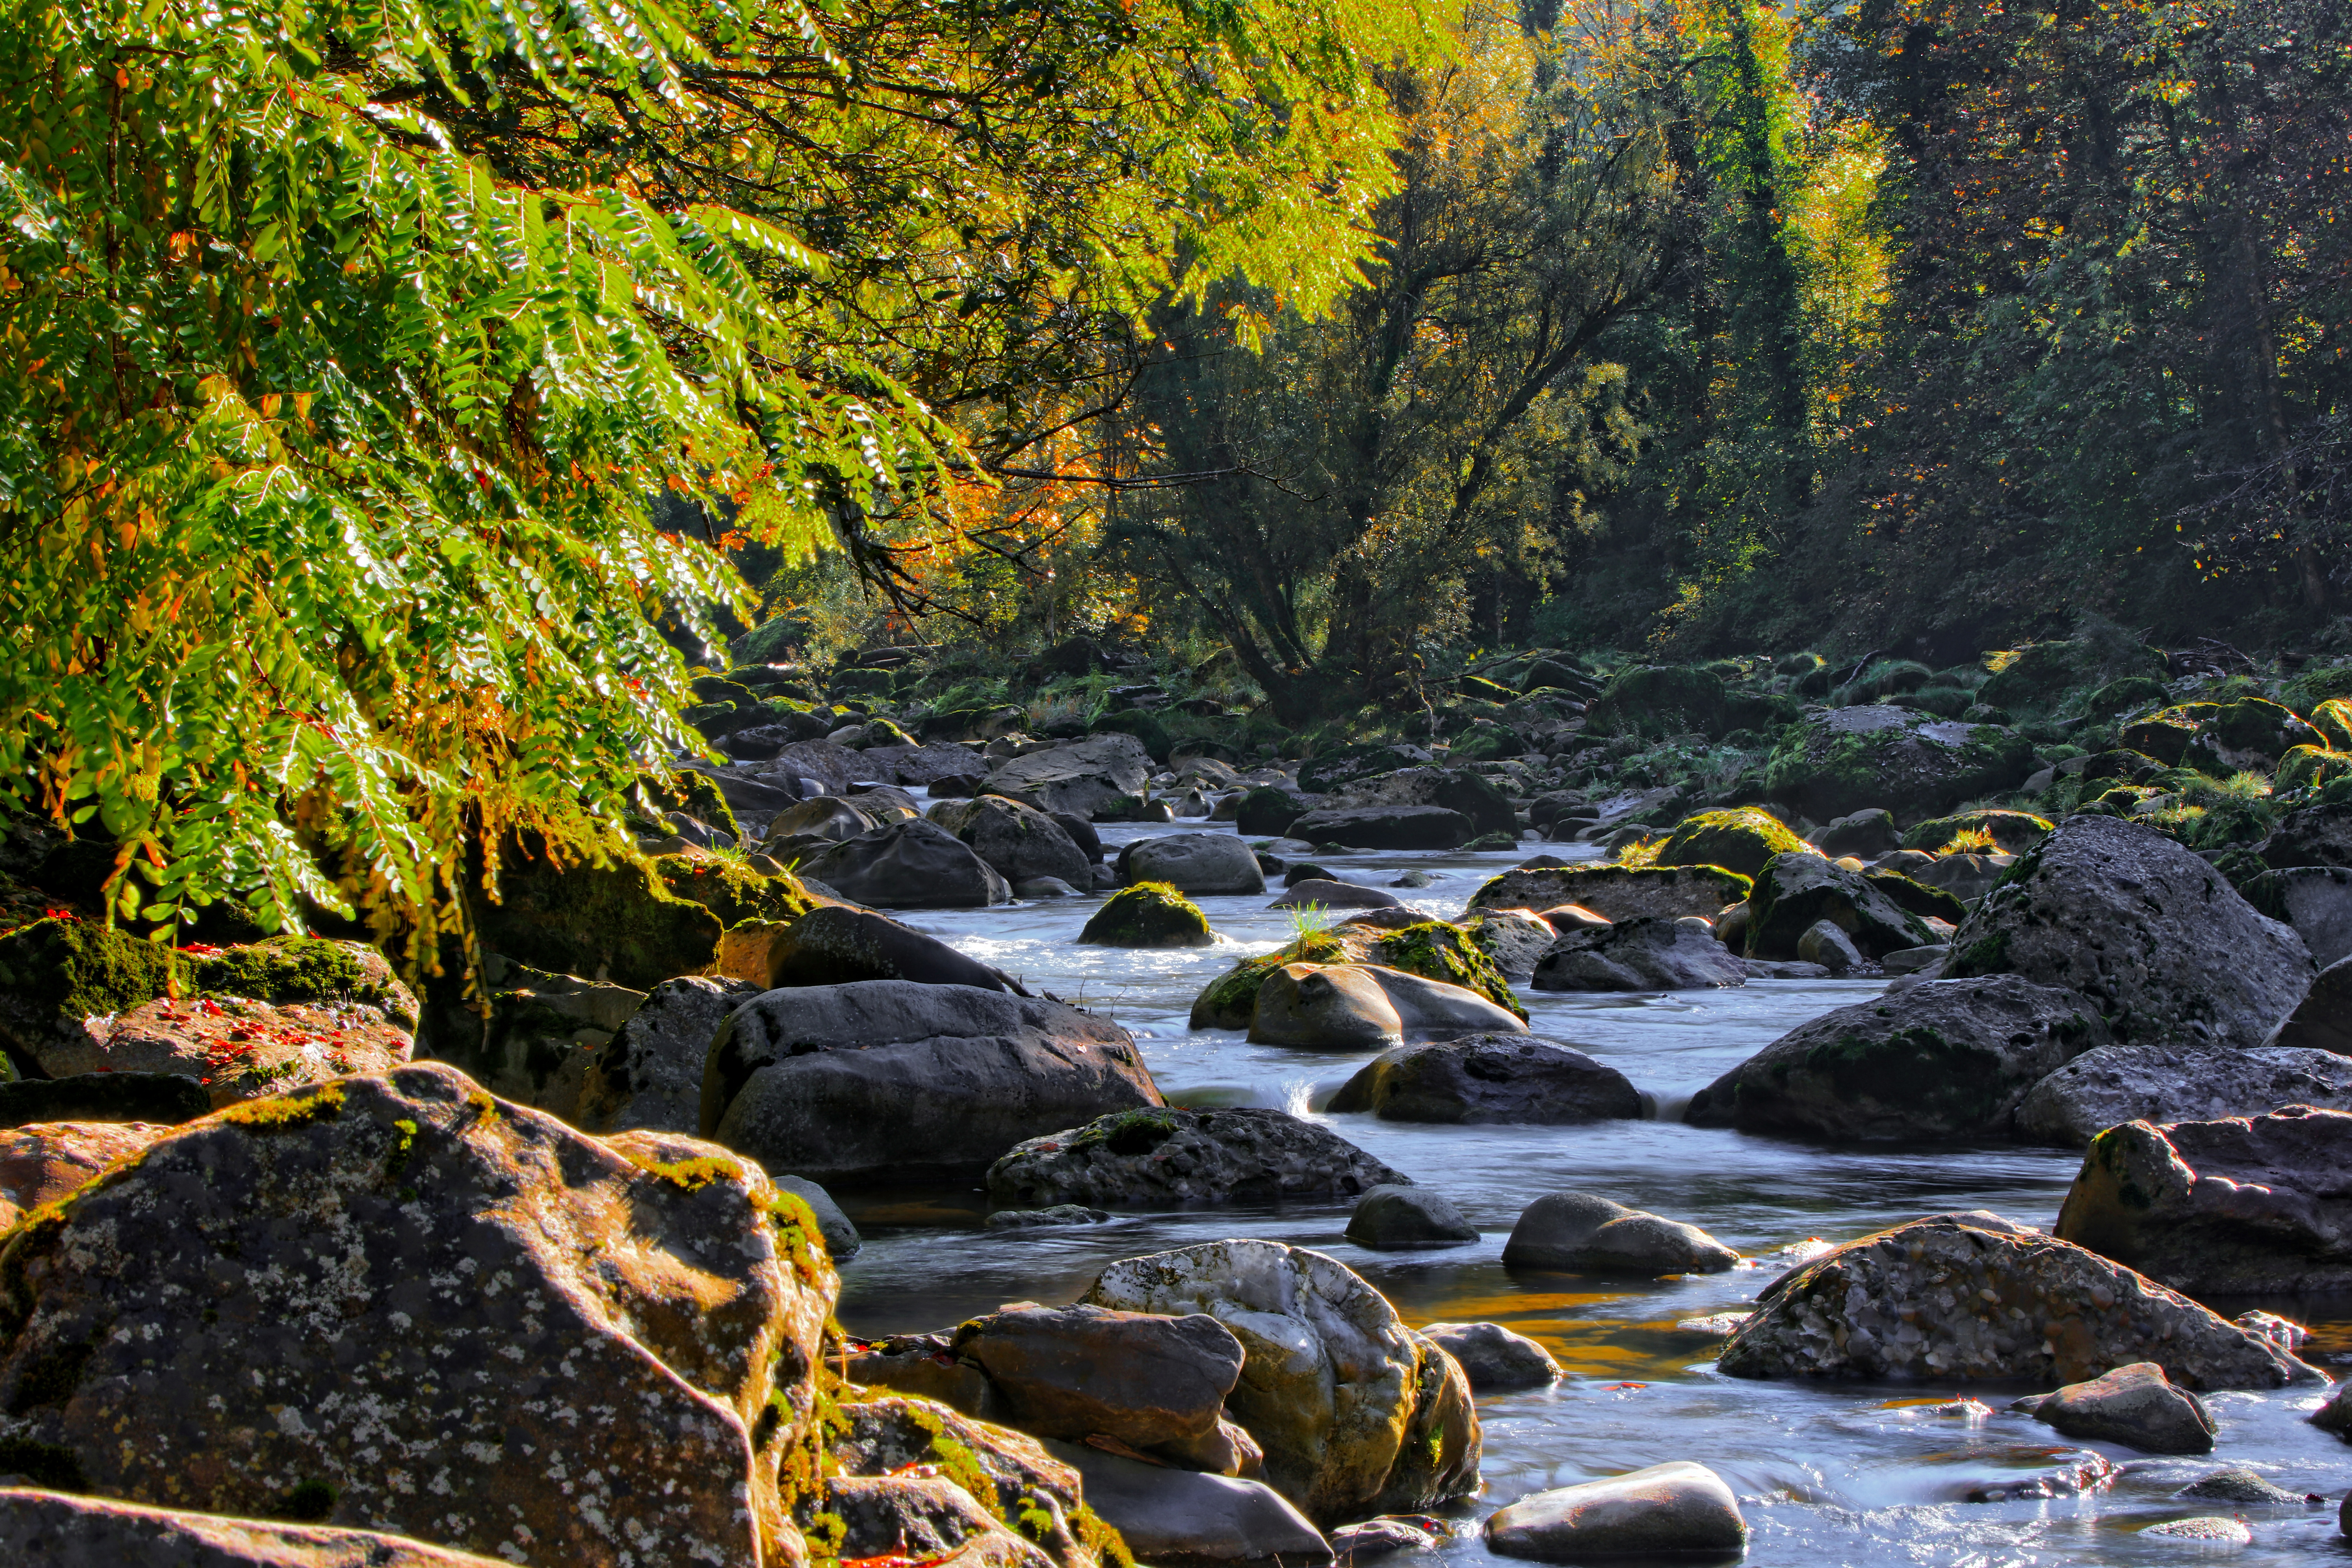
landscape, tree, nature, forest, rock, creek, wilderness, leaf, river, stream, autumn, rapid, season, body of water, woodland, habitat, water feature, watercourse, landform, natural environment, geographical feature